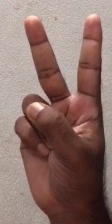
ASL sign: 2